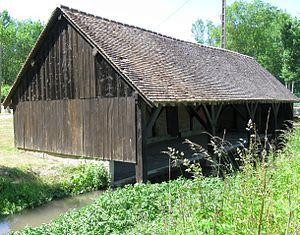
Lavoir construit sur le ru des Méances à Everly. (Seine-et-Marne, région Île-de-France).
Everly est une commune française située dans le département de Seine-et-Marne en région Île-de-France.